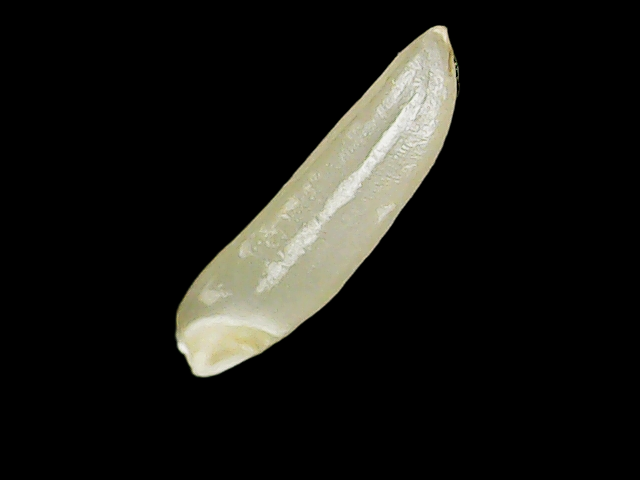
Rice variety: Binadhan25